Rob Kapilow

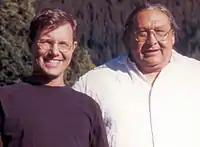
Composer Robert Kapilow (left) and writer Darrell Kipp.

Robert Kapilow (born December 22, 1952) is an American composer, conductor, and music commentator. He is a Phi Beta Kappa graduate of Yale University, a graduate of the Eastman School of Music, and a student of Nadia Boulanger. He initially gained recognition for his classical music radio program, "What Makes It Great?", which was under the umbrella of National Public Radio's "Performance Today;" "PT" is now a stablemate of classical programs produced by American Public Media. "What Makes It Great?" is part of NPR's NPR Music website. On the program he presented live full-length concert evenings and series throughout North America. Kapilow's program became a recurring event at New York's Lincoln Center (where Kapilow has the distinction of being the only artist to have his own series), in Boston, Los Angeles and Kansas City among other venues. In 2014 "What Makes It Great?" relocated to Merkin Hall at Kaufman Music Center, where Kapilow was a 2019-20 Artist-in-Residence.